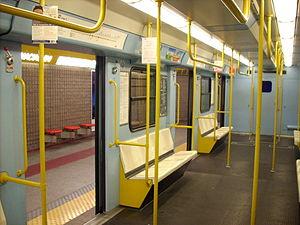
Maciachini est une station de la ligne 3 du métro de Milan, située piazzale Carlo Maciachini dans le quartier Bovisa de la ville de Milan.